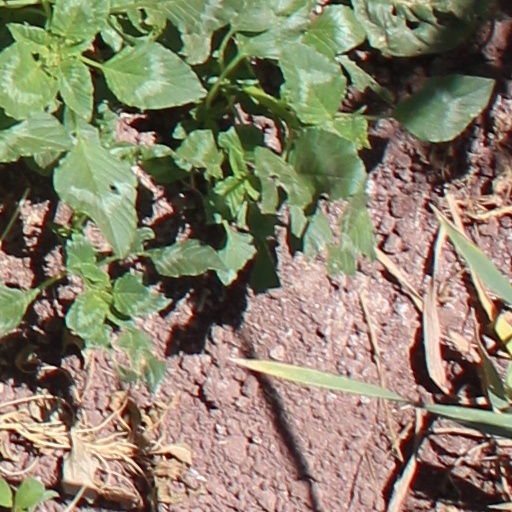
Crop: wheat